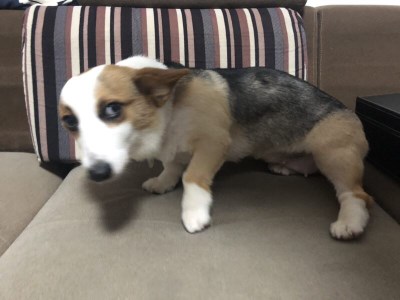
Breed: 2909-n000116-Cardigan